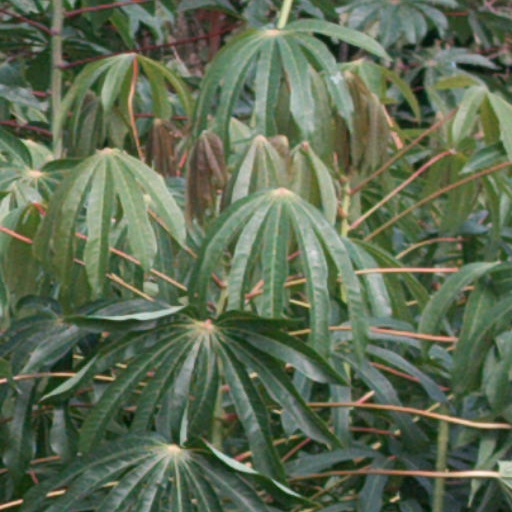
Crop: cassava